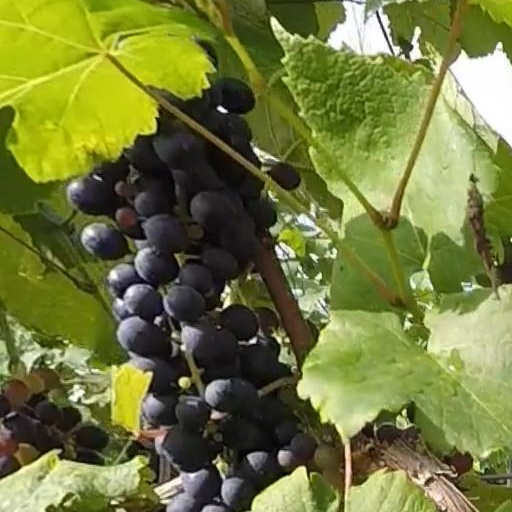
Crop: grape